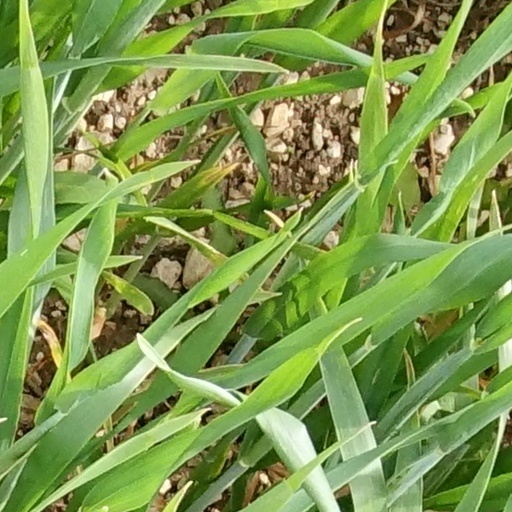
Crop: wheat